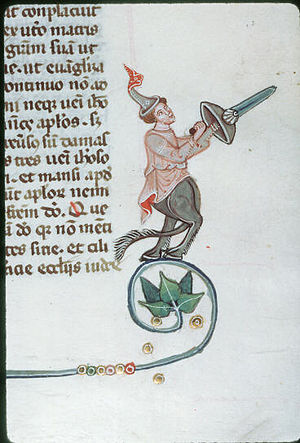
Drôleri / Galleri
Drôlerie er benævnelse på skitsemæssige fremstillinger i middelalderens miniaturmaleri af fabelvæsener, skikkelser, halvt dyr, halvt mennesker og lignende. Drôlerier ses også på kalkmalerier og inventar i kirker og som bygningsornamenter.